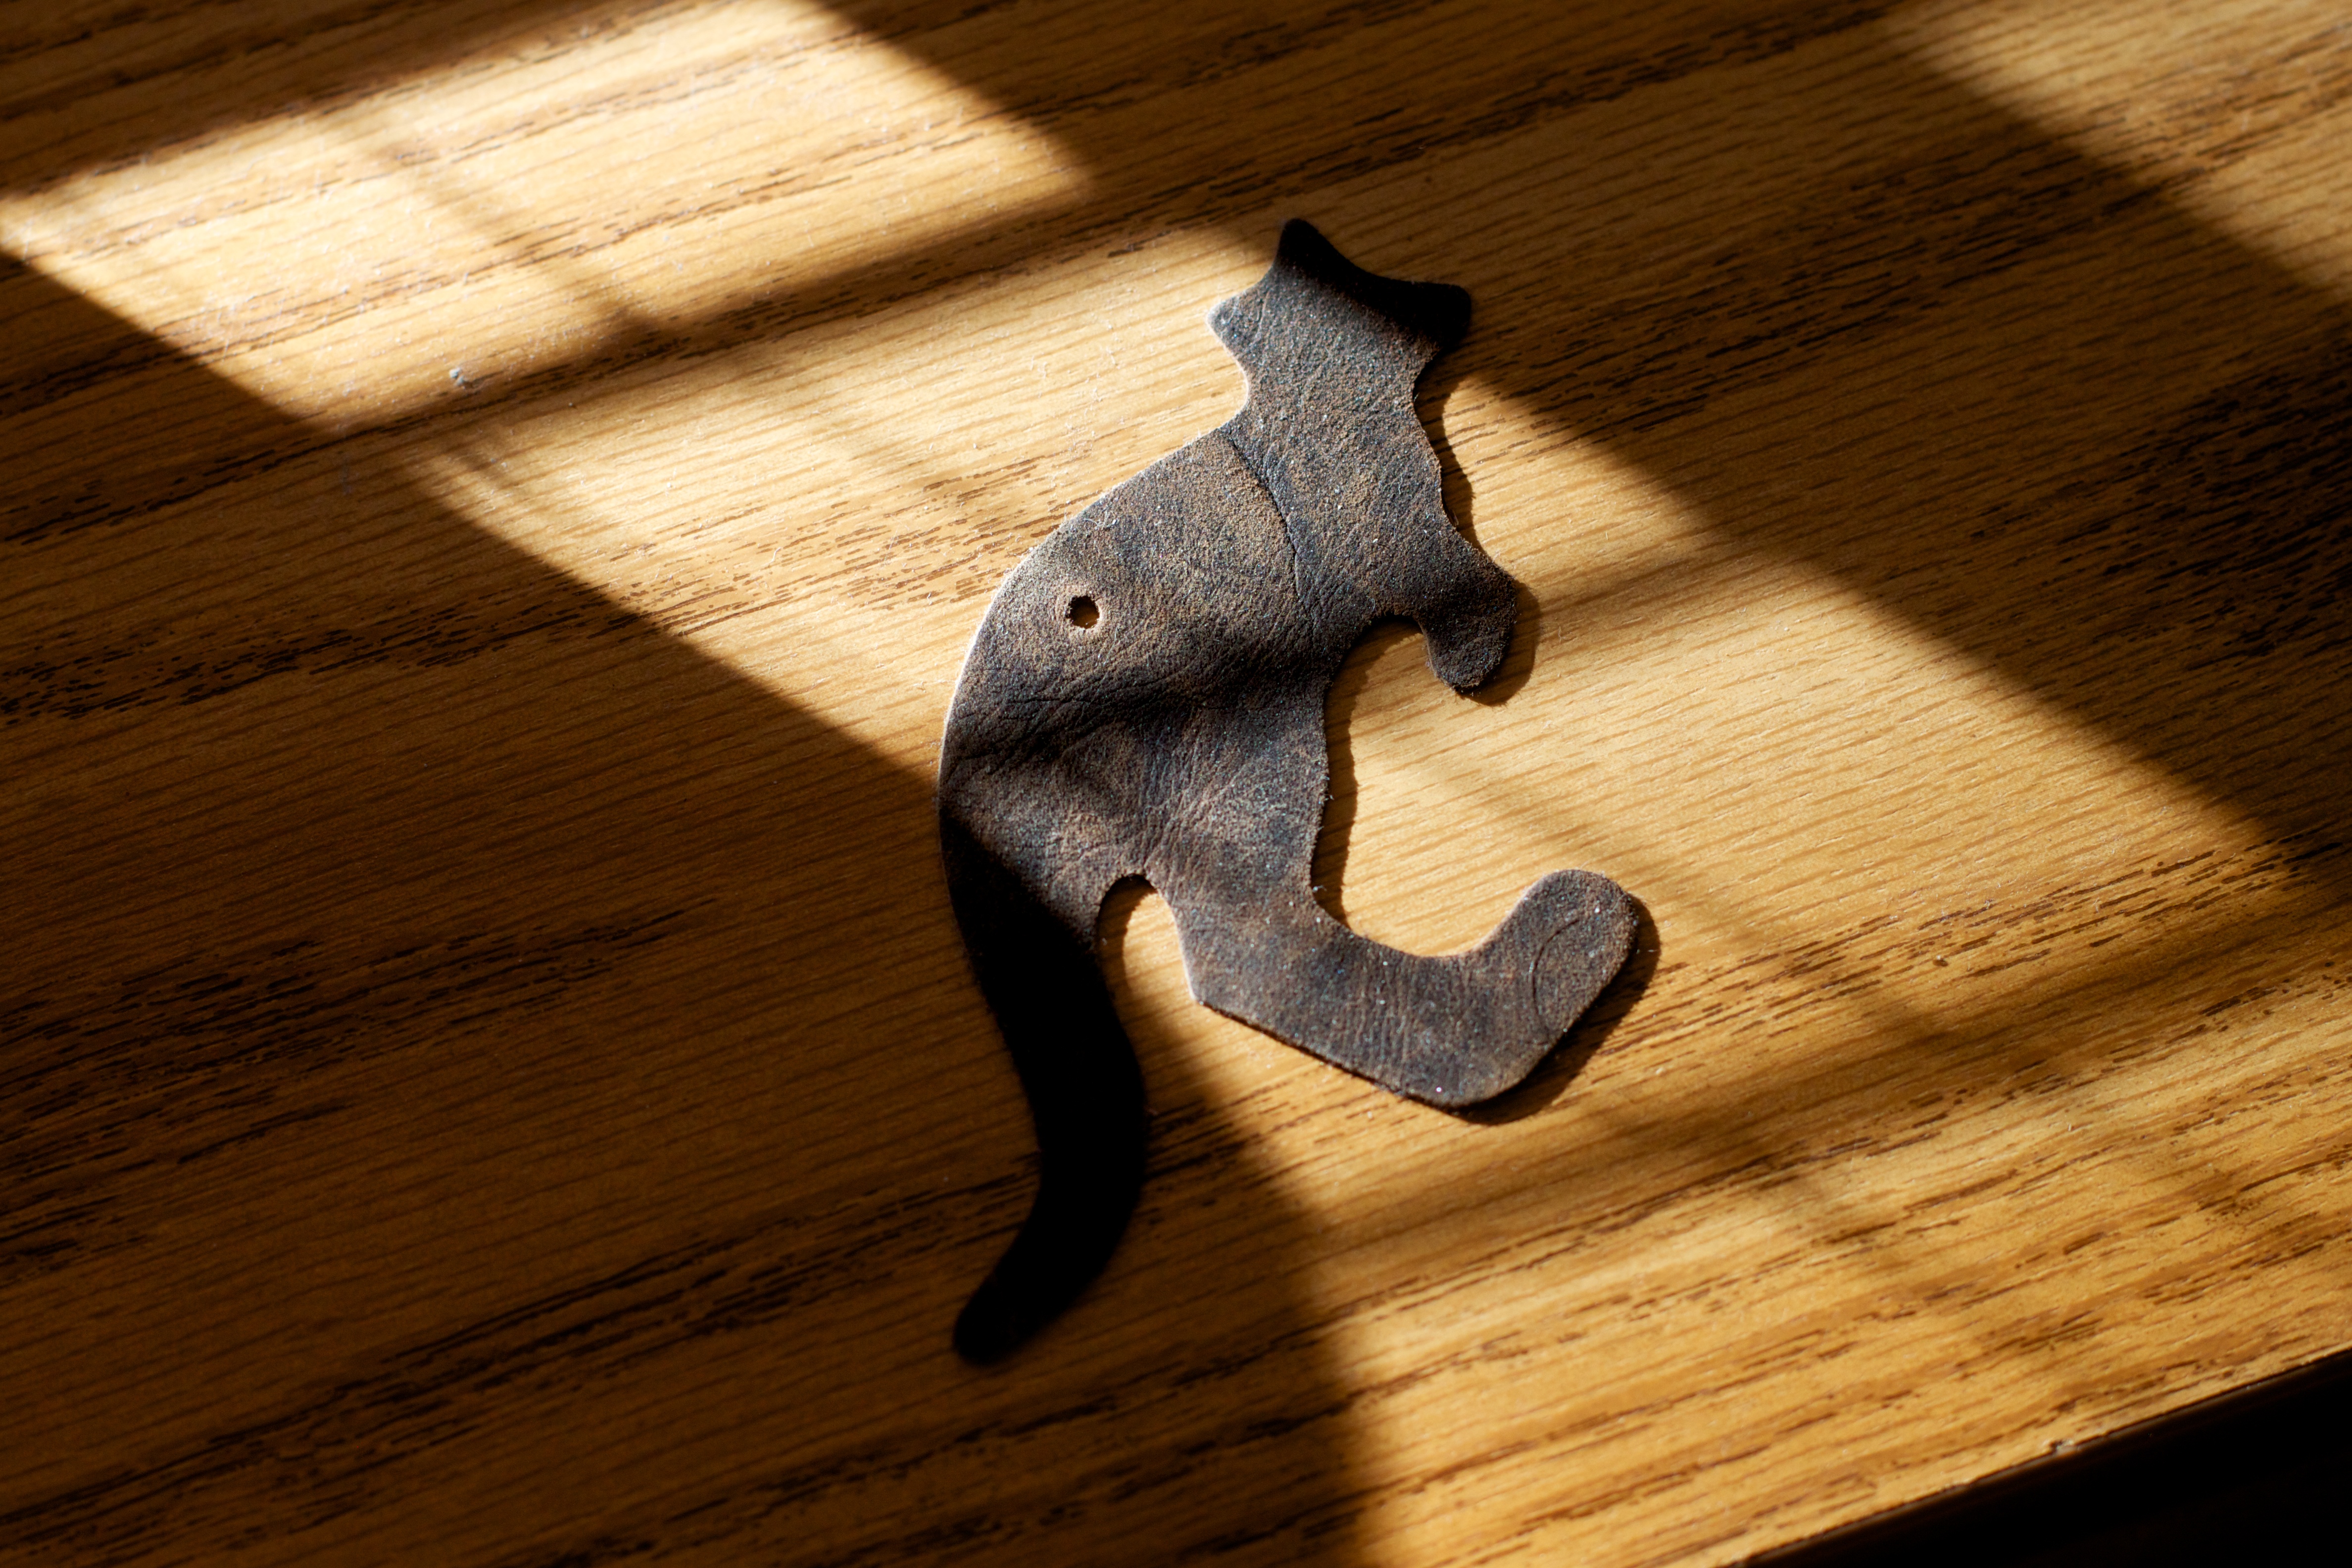
hand, wood, number, shadow, organ, carving, macro photography